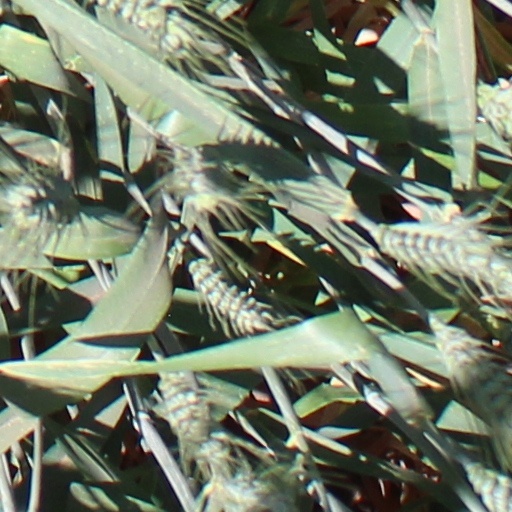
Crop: wheat